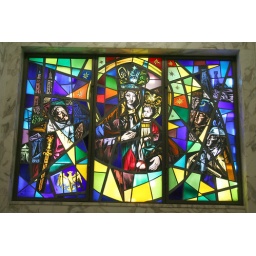
Resurrection Cemetery. Stained glass window in the Mausoleum. (Justice, Illinois)